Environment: real
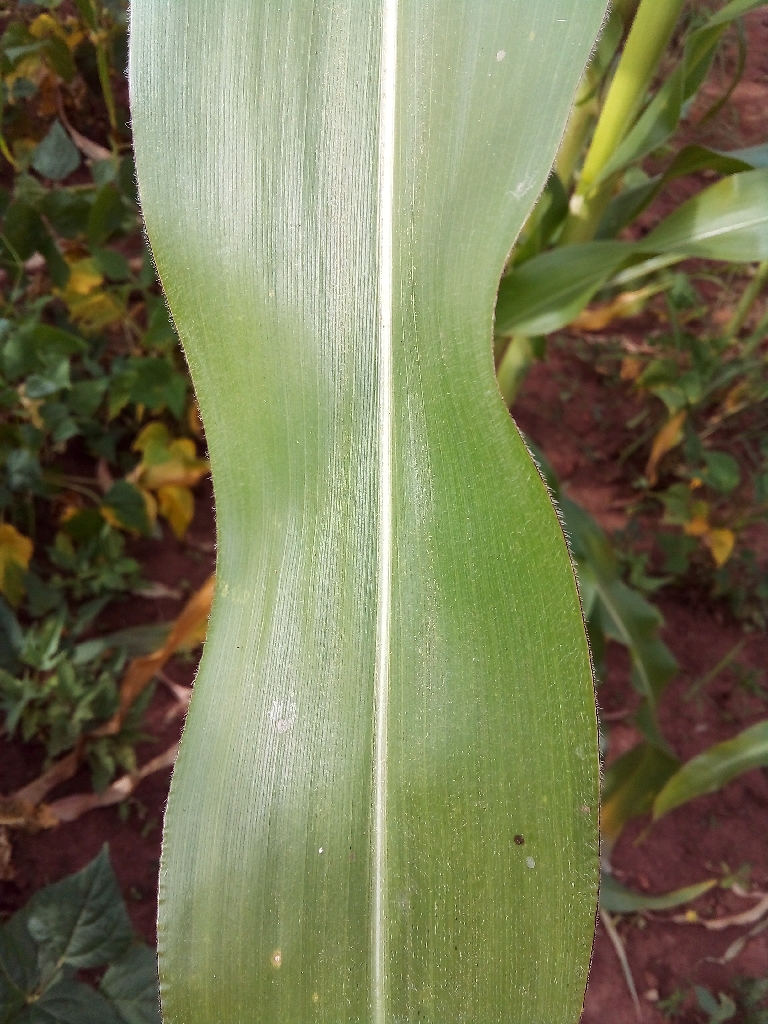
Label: healthy